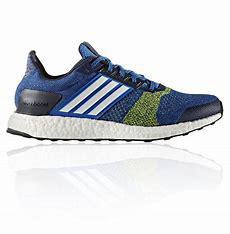
Brand: Adidas
Model: Ultra Boost